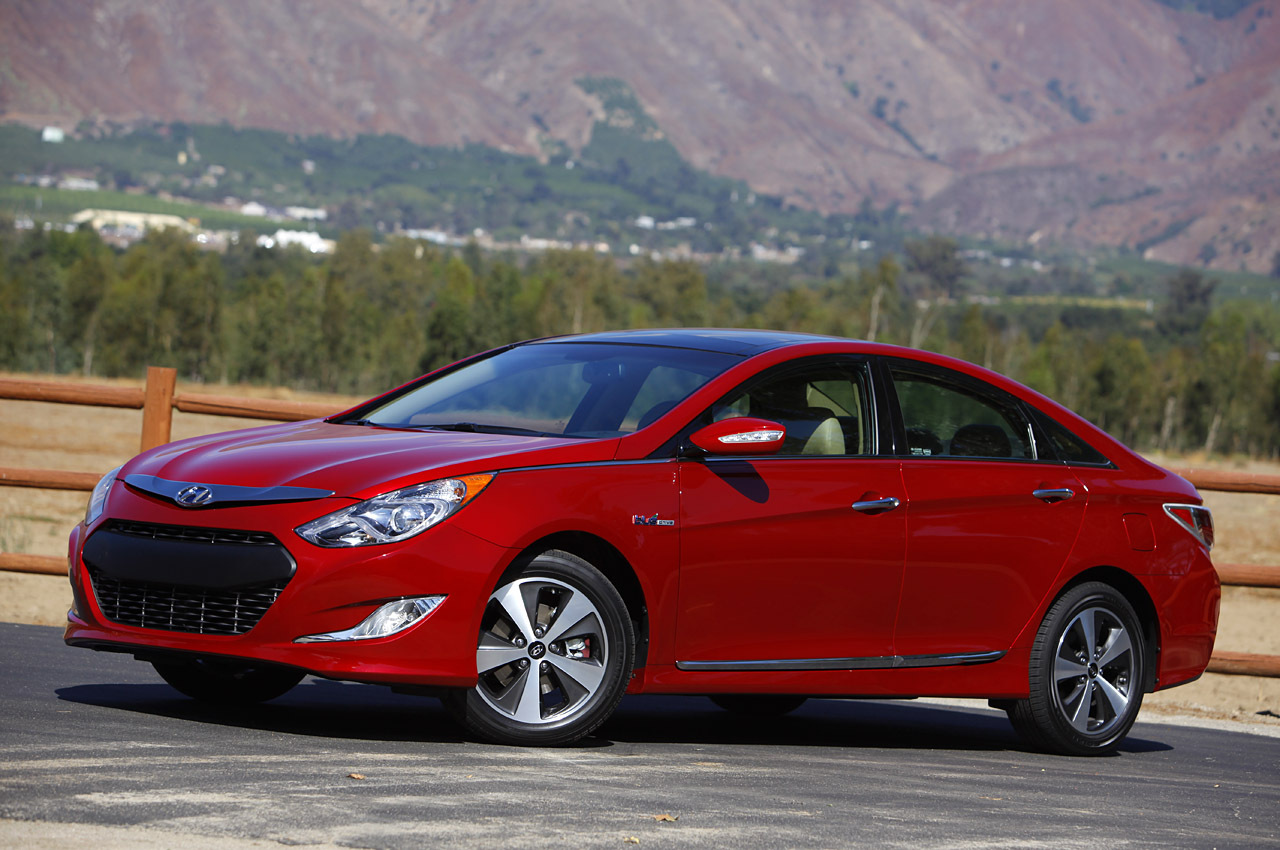
Car model: 2012 Hyundai Sonata Hybrid Sedan